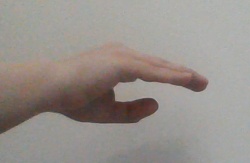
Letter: jeem